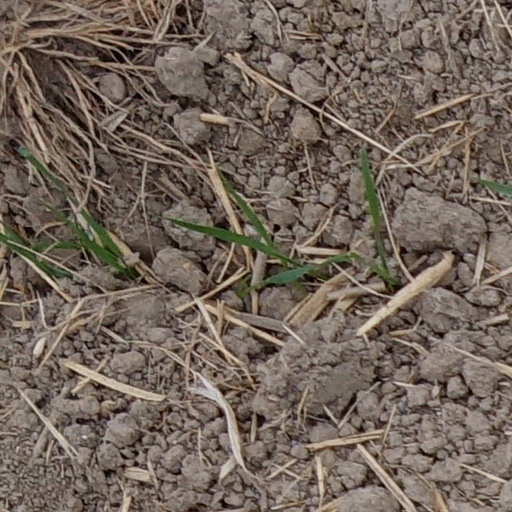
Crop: wheat